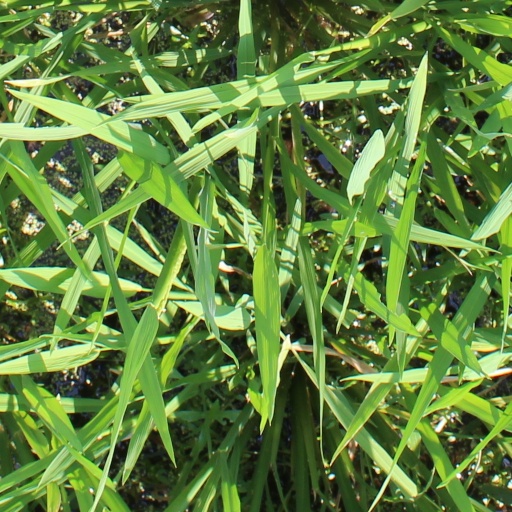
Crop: rice